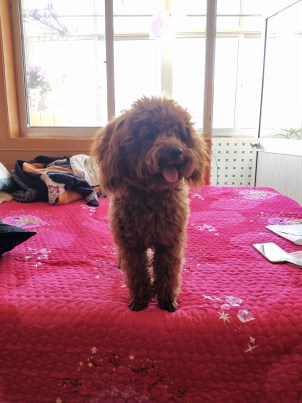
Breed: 7449-n000128-teddy